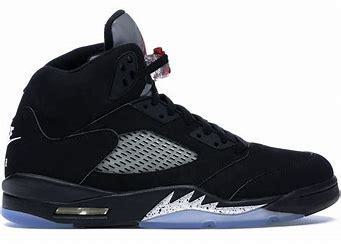
Brand: Jordan
Model: 5 Retro